APEC Peru 2008

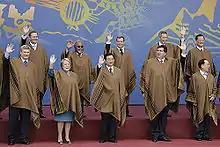
APEC Peru 2008 delegates

APEC Peru 2008 was a series of political meetings held around Peru between the 21 member economies of the Asia-Pacific Economic Cooperation during 2008. Although business leaders of the region also met before the summit officially began. Leaders from all the member countries met during November 22–23, 2008, in the capital city of Lima.